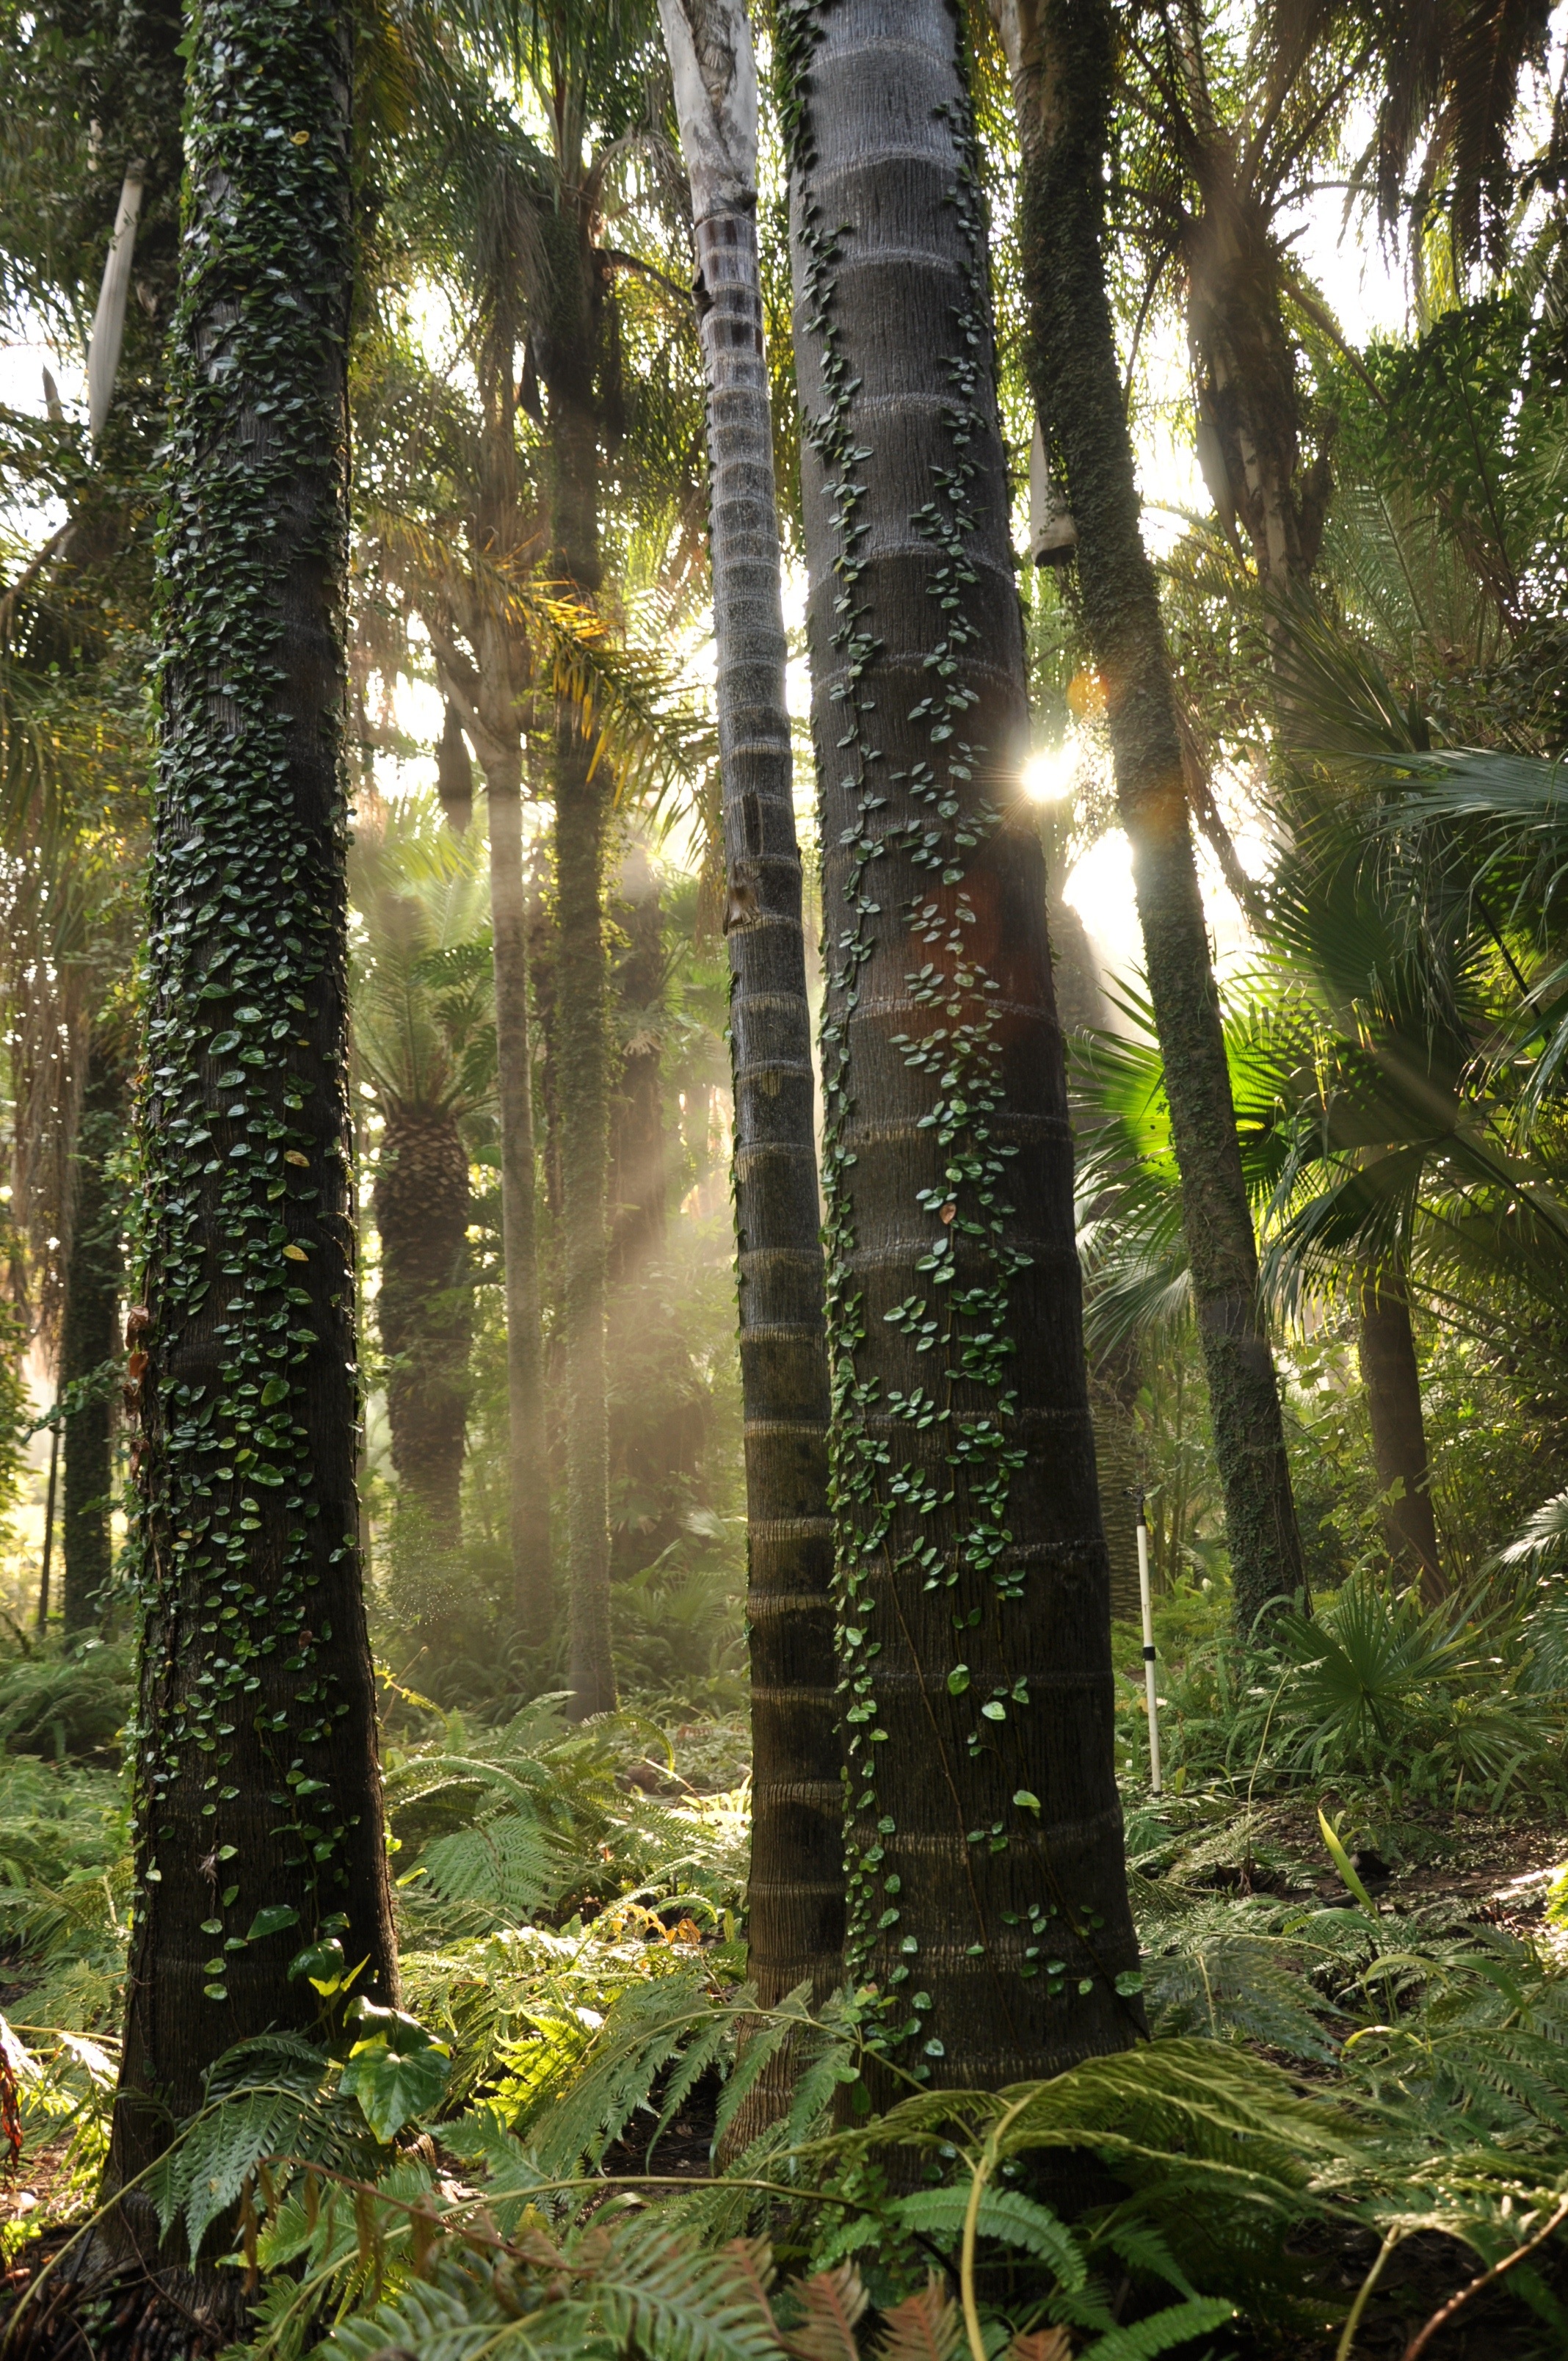
landscape, tree, nature, forest, outdoor, wilderness, branch, plant, wood, sun, sunlight, morning, leaf, trunk, environment, green, jungle, shine, natural, scenery, botany, fir, plants, leaves, spruce, rainforest, deciduous, grove, woodland, habitat, ecosystem, biome, old growth forest, natural environment, woody plant, temperate broadleaf and mixed forest, temperate coniferous forest